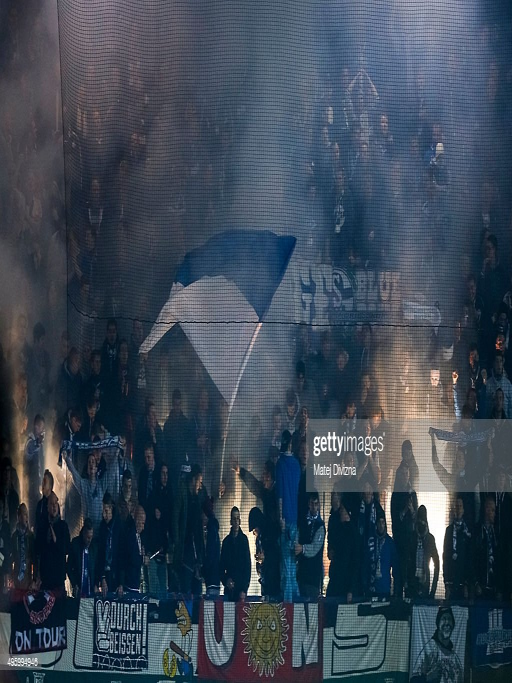
fans of cheer during the match .